Laurelton station

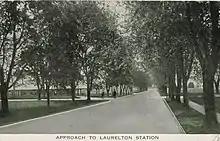
A 1908 postcard of the Laurelton station

The Laurelton station was originally built by the Long Island Rail Road in April 1907. The line was electrified through the area on October 16, 1905 – two years prior to the station's opening. The station was one of two along the Atlantic Branch to replace the former Springfield station – the other being the Higbie Avenue station.